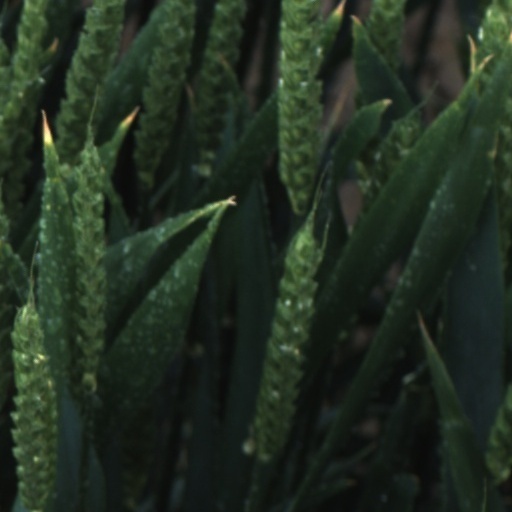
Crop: wheat